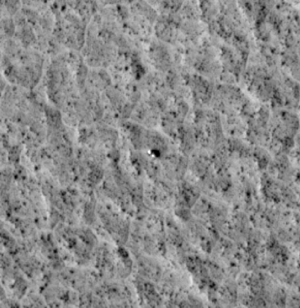
Viking 2 est la seconde mission du programme Viking. Elle consistait en un lancement d'un ensemble composé d'un orbiteur et d'un atterrisseur, très proches de ceux utilisés pour Viking 1. L'atterrisseur Viking 2 opéra depuis la surface de Mars pendant 1 281 jours martiens et fut désactivé le 11 avril 1980, lorsque ses batteries tombèrent en panne. L'orbiteur continua de fonctionner jusqu'au 25 juillet 1978, fournissant près de 16 000 images de la planète, prises au cours de 706 révolutions.